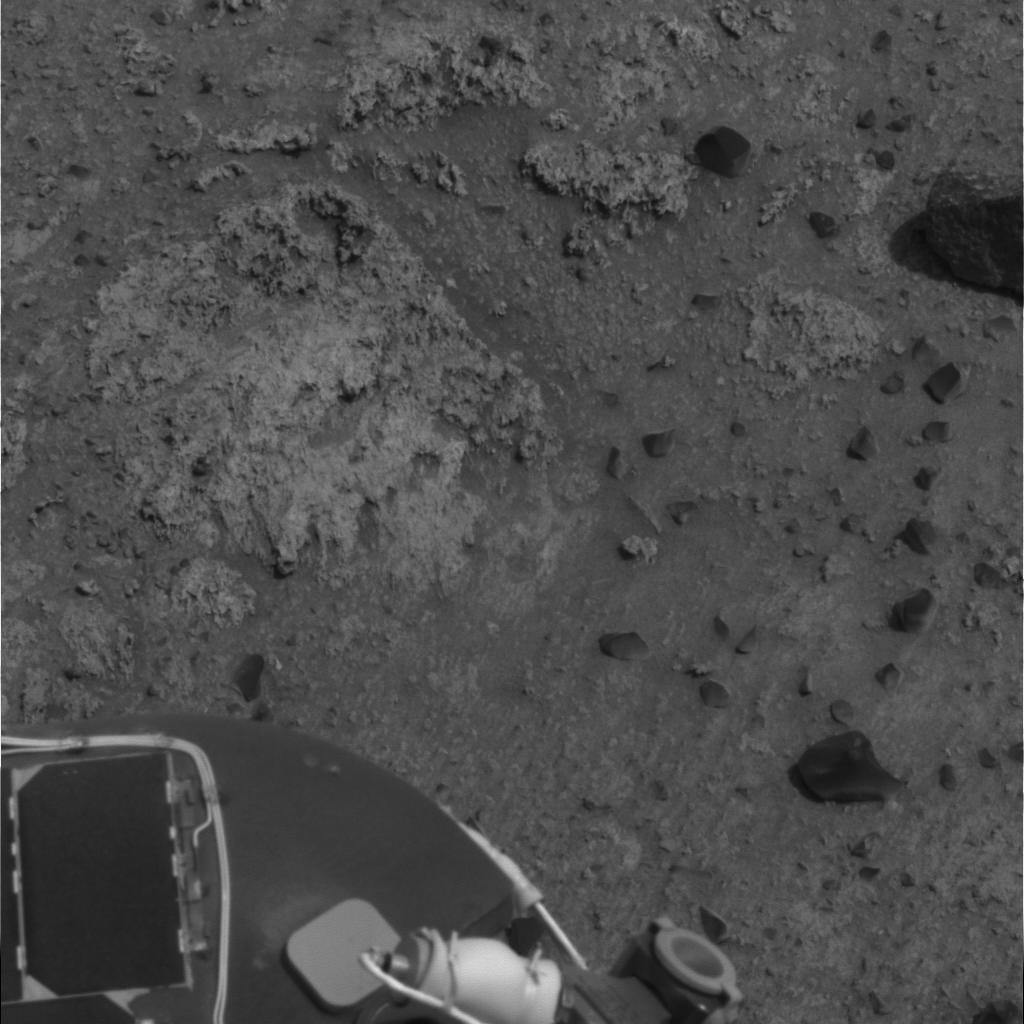
Surface features visible: Rover Deck, Rock Outcrops, Float Rocks, Clasts, Rock (Round Features), Soil, Nearby Surface, Rover Parts